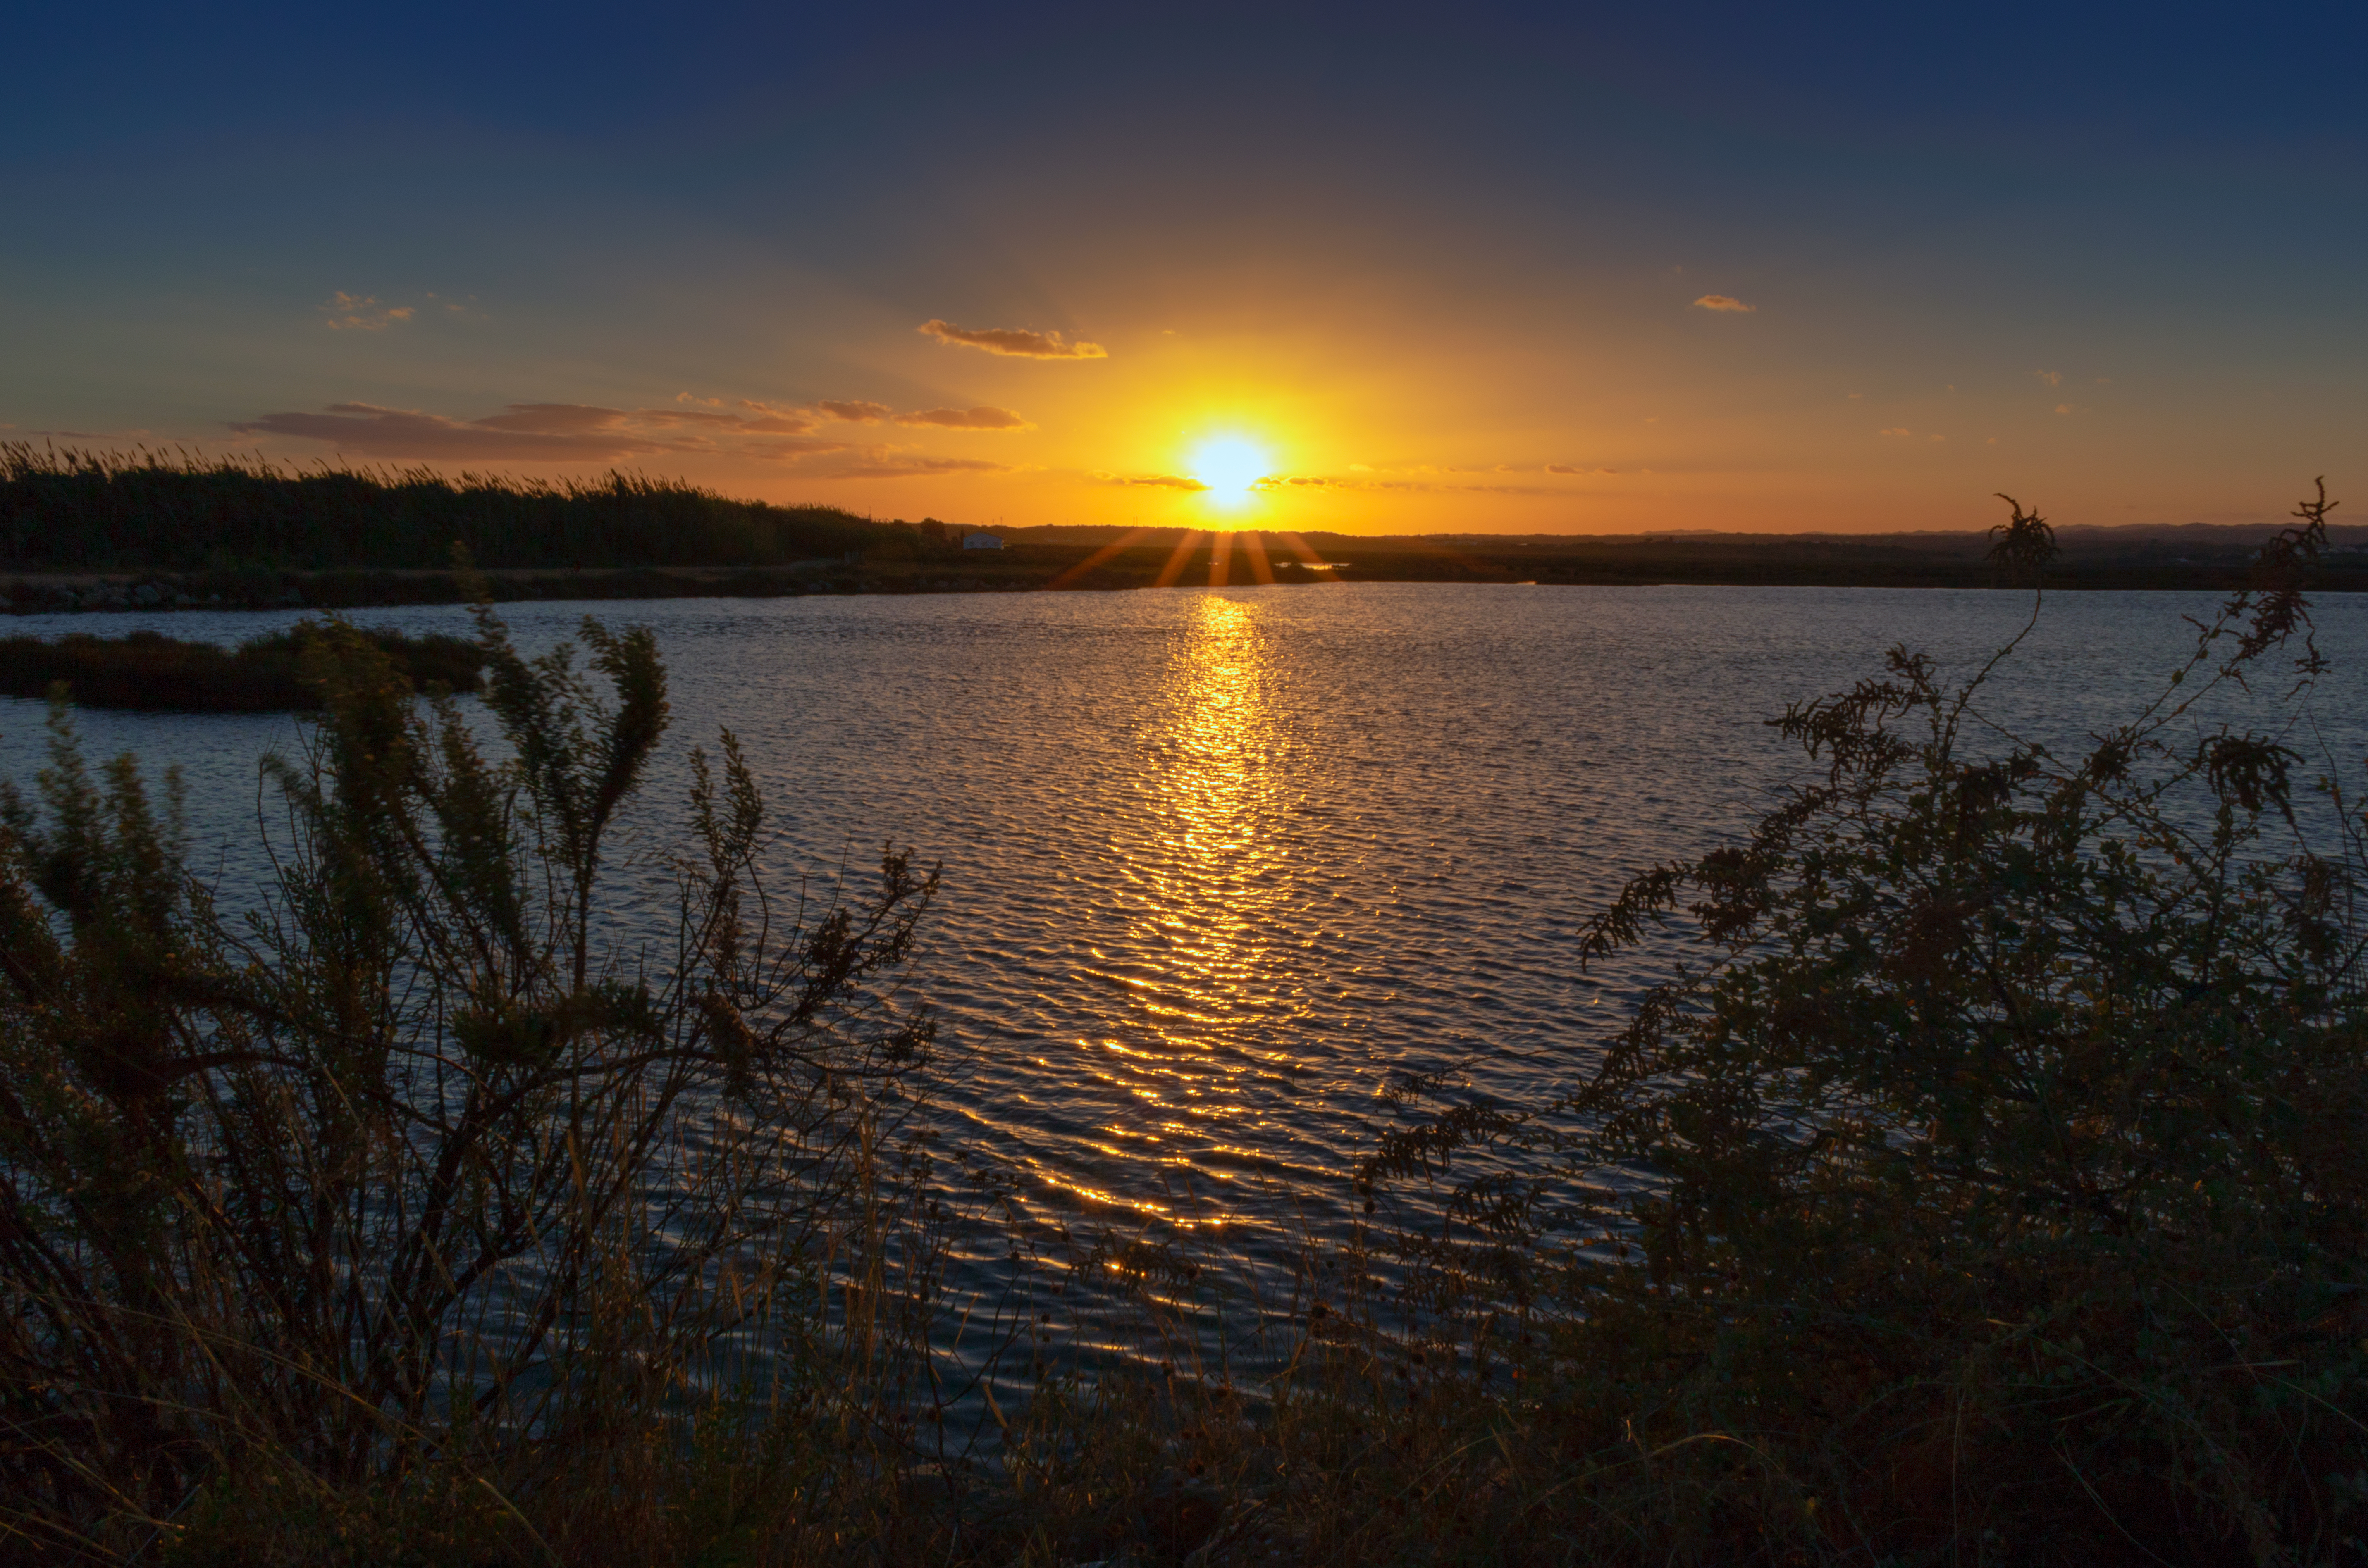
sunset, water, reflection, sky, horizon, wetland, sunrise, lake, reservoir, evening, sun, dawn, morning, river, calm, shore, atmosphere, dusk, bank, sunlight, tree, afterglow, loch, marsh, landscape, sea, floodplain, cloud